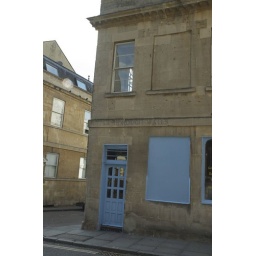
Loved the blue door in the building.